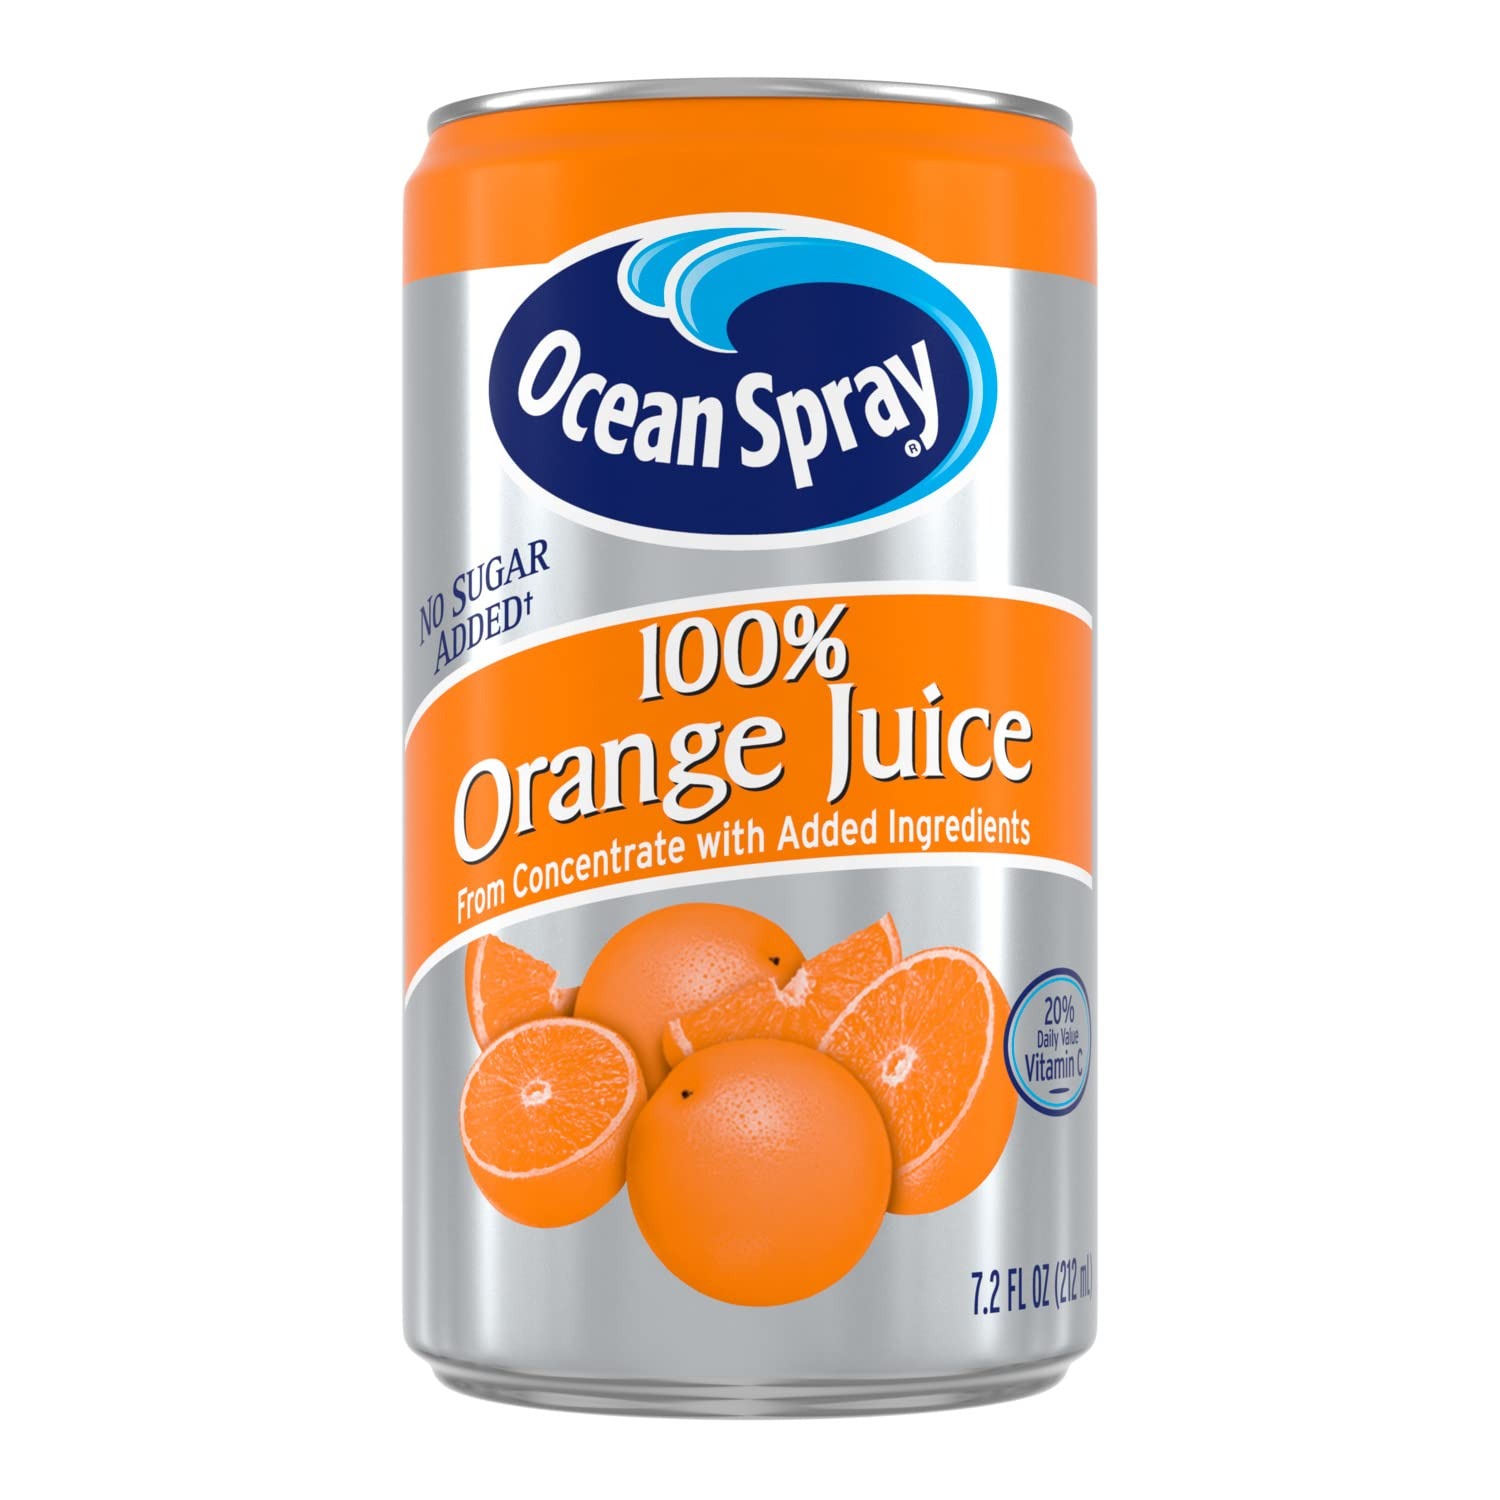
Item Name: Ocean Spray 100% Orange Juice, 7.2 oz Cans (Pack of 24)
Bullet Point 1: 100% Juice
Bullet Point 2: No Added Sugar
Bullet Point 3: 20% Daily Value Vitamin C
Bullet Point 4: No Artificial Colors
Value: 172.8
Unit: Fl Oz

Price: 35.1